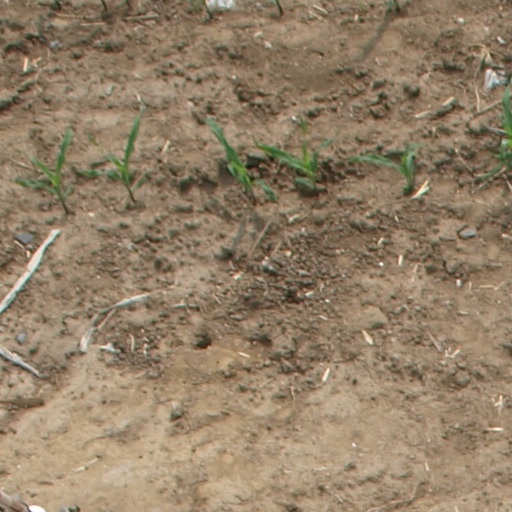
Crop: maize; corn